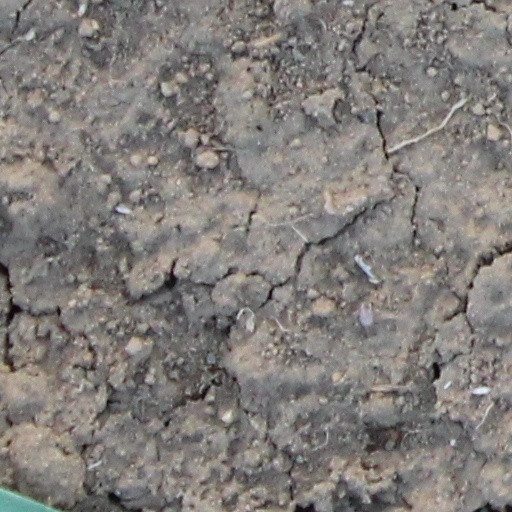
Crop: wheat